Hang 'Em High

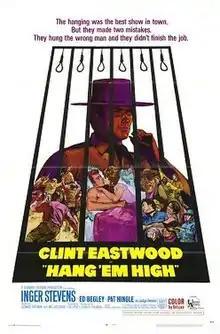
Theatrical release poster by Sandy Kossin

Hang 'Em High is a 1968 American revisionist Western film directed by Ted Post and written by Leonard Freeman and Mel Goldberg. It stars Clint Eastwood as Jed Cooper, an innocent man who survives a lynching; Inger Stevens as a widow who helps him; Ed Begley as the leader of the gang that lynched Cooper; and Pat Hingle as the federal judge who hires him as a Deputy U.S. Marshal.